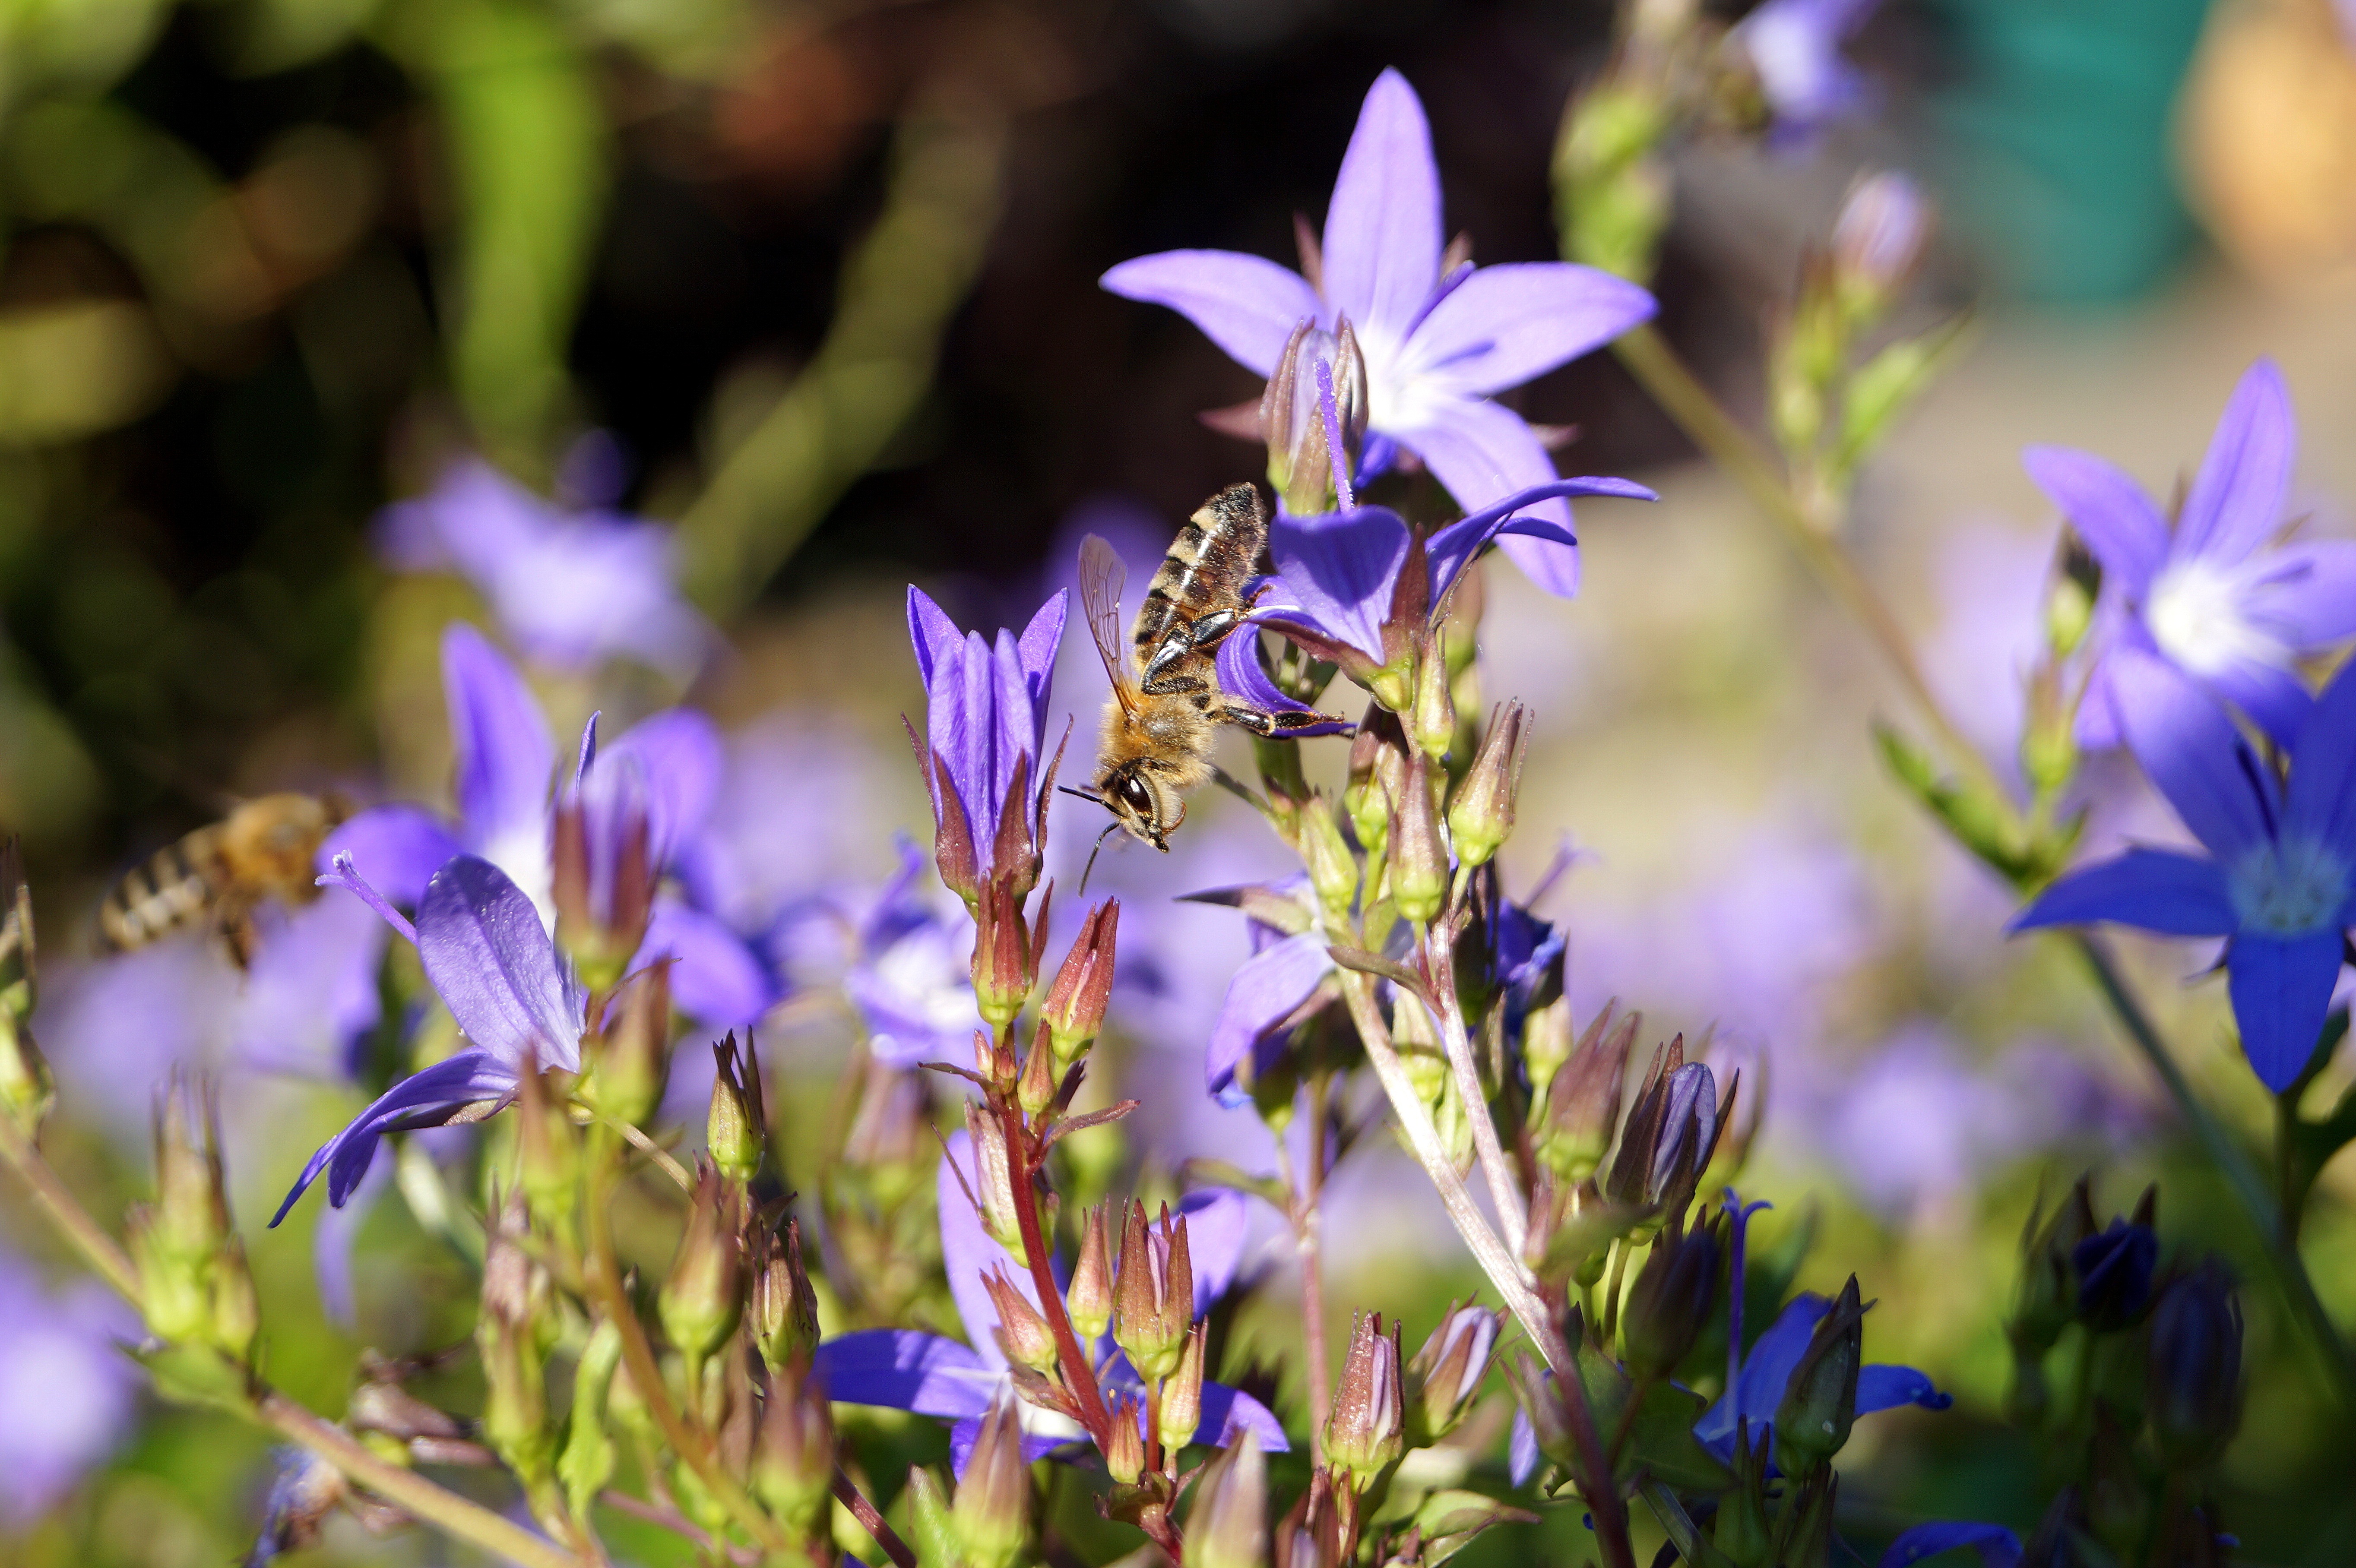
nature, blossom, wing, plant, meadow, flower, purple, petal, herb, insect, botany, flora, wildflower, flowers, eyes, bee, macro photography, flowering plant, bellflower family, land plant, violet family